Raheem Jarbo

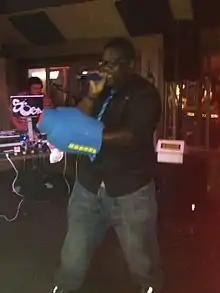
Mega Ran performing at Sabbatical in Indianapolis in 2013

In 2009, Jarbo teamed with Capcom to feature on a hip-hop alternate soundtrack to the hit title "Marvel vs. Capcom 2". Jarbo appears on a song entitled "The Remainder Is One". The album is downloadable on PlayStation Network and at Marvel Comics' website.